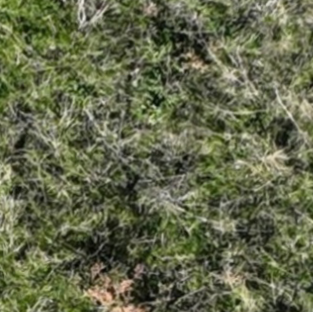
Month: october